Anthony Harding (diver)

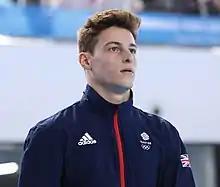
Harding in 2018

Anthony Harding (born 30 June 2000) is an English diver specialising in the 3 metre synchronised event, and achieving his greatest success partnered with Jack Laugher. He won a bronze medal in the synchronised three metre springboard at the 2024 Summer Olympics having won silver in the same event at the 2022 World Aquatics Championships. He again took bronze at the 2025 World Championships. He is the 2022 European and Commonwealth Games champion in the same event.